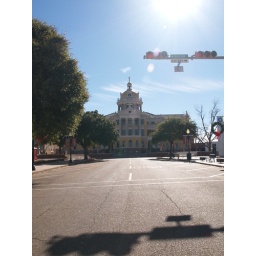
Marshall Texas Old Historic Small Town in 2011 Court house behind street lights  Roads Building Signs Architecture